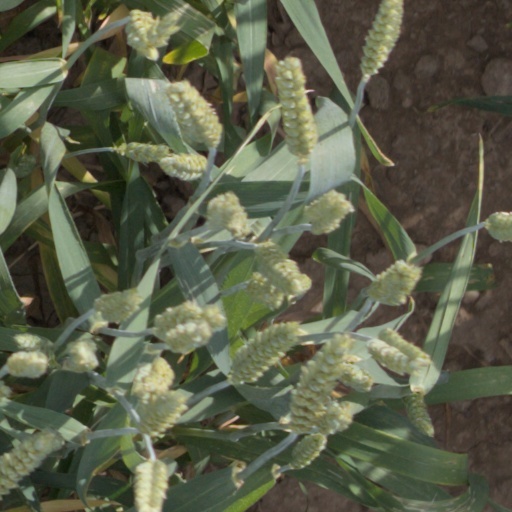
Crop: wheat